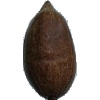
Label: nut_pecan